Janthina janthina

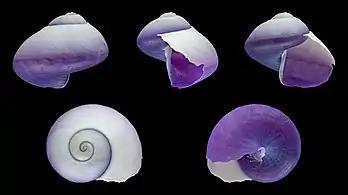
Five views of a shell of "Janthina janthina"

The snail's shell is reverse countershaded, because of its upside-down position in the water column. There is a light purple shade on the spire of the shell, and a darker purple on the ventral side. The animal has a large head on a very flexible neck. The eyes are small and are situated at the base of its tentacles. The shell, which is violet, with a paler upper surface, is almost smooth, with a slightly depressed-globose shape. It is thin and delicate, and is without an operculum. The height of the species shell is up to 38 mm, the width to 40 mm.